Charles E. de M. Sajous

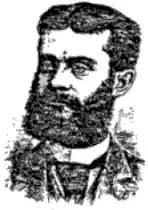

Charles Eucharist de Medicis Sajous (December 13, 1852 – April 27, 1929) was an American endocrinologist, laryngologist, and writer based in Philadelphia. He held professorships at the Medico-Chirurgical College of Philadelphia, Temple University, the University of Pennsylvania, and the Wagner Free Institute of Science. He was a prolific writer and editor of medical textbooks and encyclopedias, and was the first president of the organization now known as the Endocrine Society.